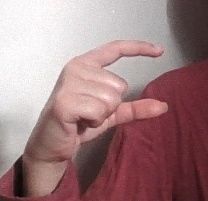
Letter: dal